The Concert for Bangladesh

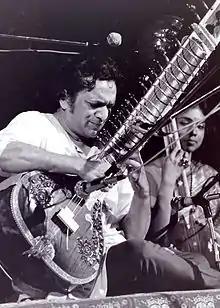
Ravi Shankar (pictured in 1969)

In his role as master of ceremonies, Harrison began the afternoon show by asking the audience to "try to get into" the opening, Indian music portion of the programme. He then introduced Ravi Shankar and the latter's fellow musicians – sarodya Ali Akbar Khan, tabla player Alla Rakha, and Kamala Chakravarty on tamboura. Shankar first explained the reason for the concerts, after which the four musicians performed a traditional dhun, in the format of a khyal rather than a standard raga, titled "Bangla Dhun". Their set included a second piece, authors Chip Madinger and Mark Easter suggest, citing Harrison's own description that each show's Indian music segment lasted for three-quarters of an hour, whereas only seventeen minutes of music appears on the "Concert for Bangladesh" live album. The recital was afforded a "fidgety respect" from fans eager to discover the identity of Harrison's advertised "Friends", although the audience's goodwill was more than evident. A short intermission ensued while the stage was cleared and a Dutch TV film was shown, displaying footage of the atrocities and natural tragedies taking place in former East Pakistan.